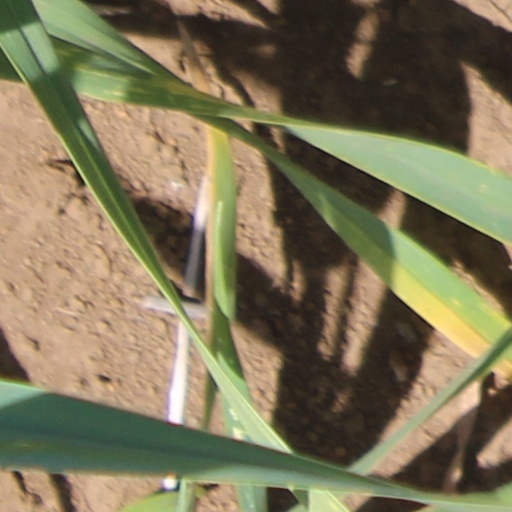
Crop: wheat